Whale conservation

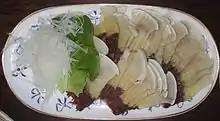
A dish of whale meat in Japan

Whale meat products from certain species have been shown to contain pollutants such as PCBs, mercury, and dioxins. Levels of pollutants in toothed-whale products are significantly higher than those of baleen whales, reflecting the fact that toothed whales feed at a higher trophic level than baleen whales in the food chain (other high-up animals such as sharks, swordfish and large tuna show similarly high levels of mercury contamination). Organochloride pesticides HCH and HCB are also at higher levels in toothed species, while minke whales show lower levels than most other baleens.